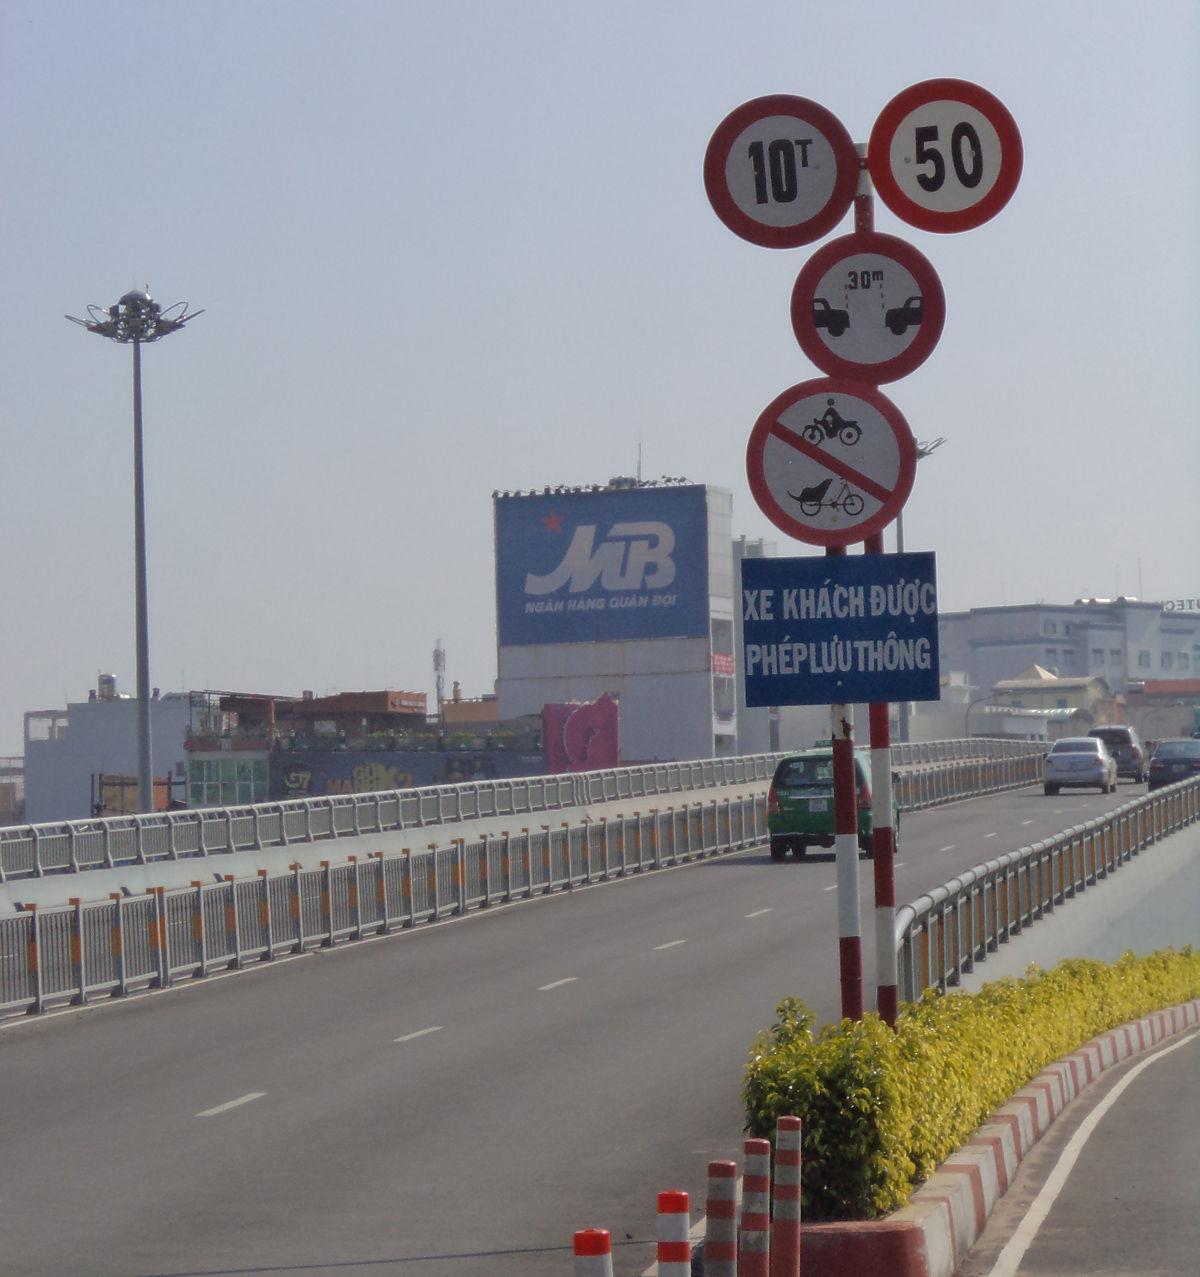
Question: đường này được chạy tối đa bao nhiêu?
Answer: được chạy tối đa 50 km / h